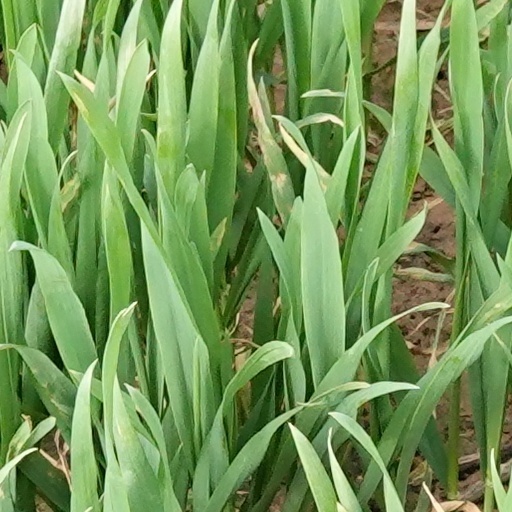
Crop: wheat